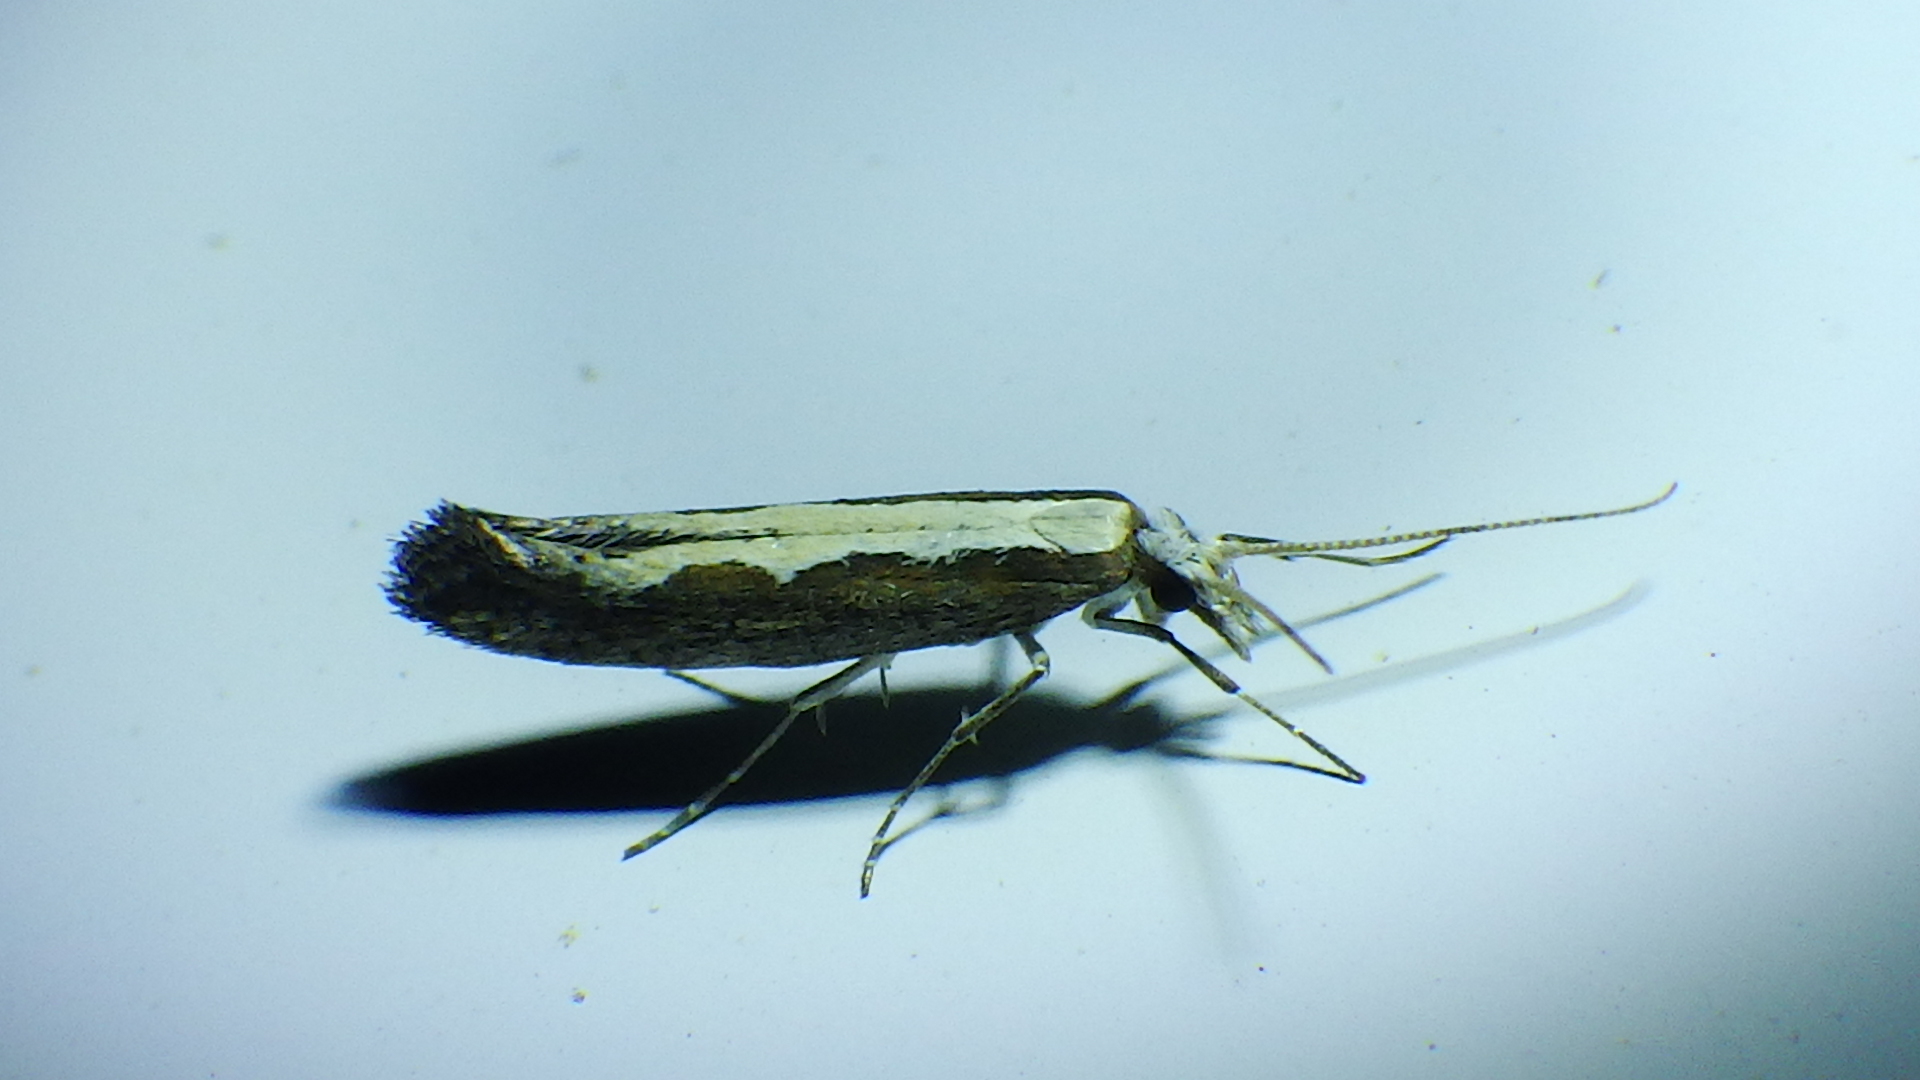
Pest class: diamondback_moth